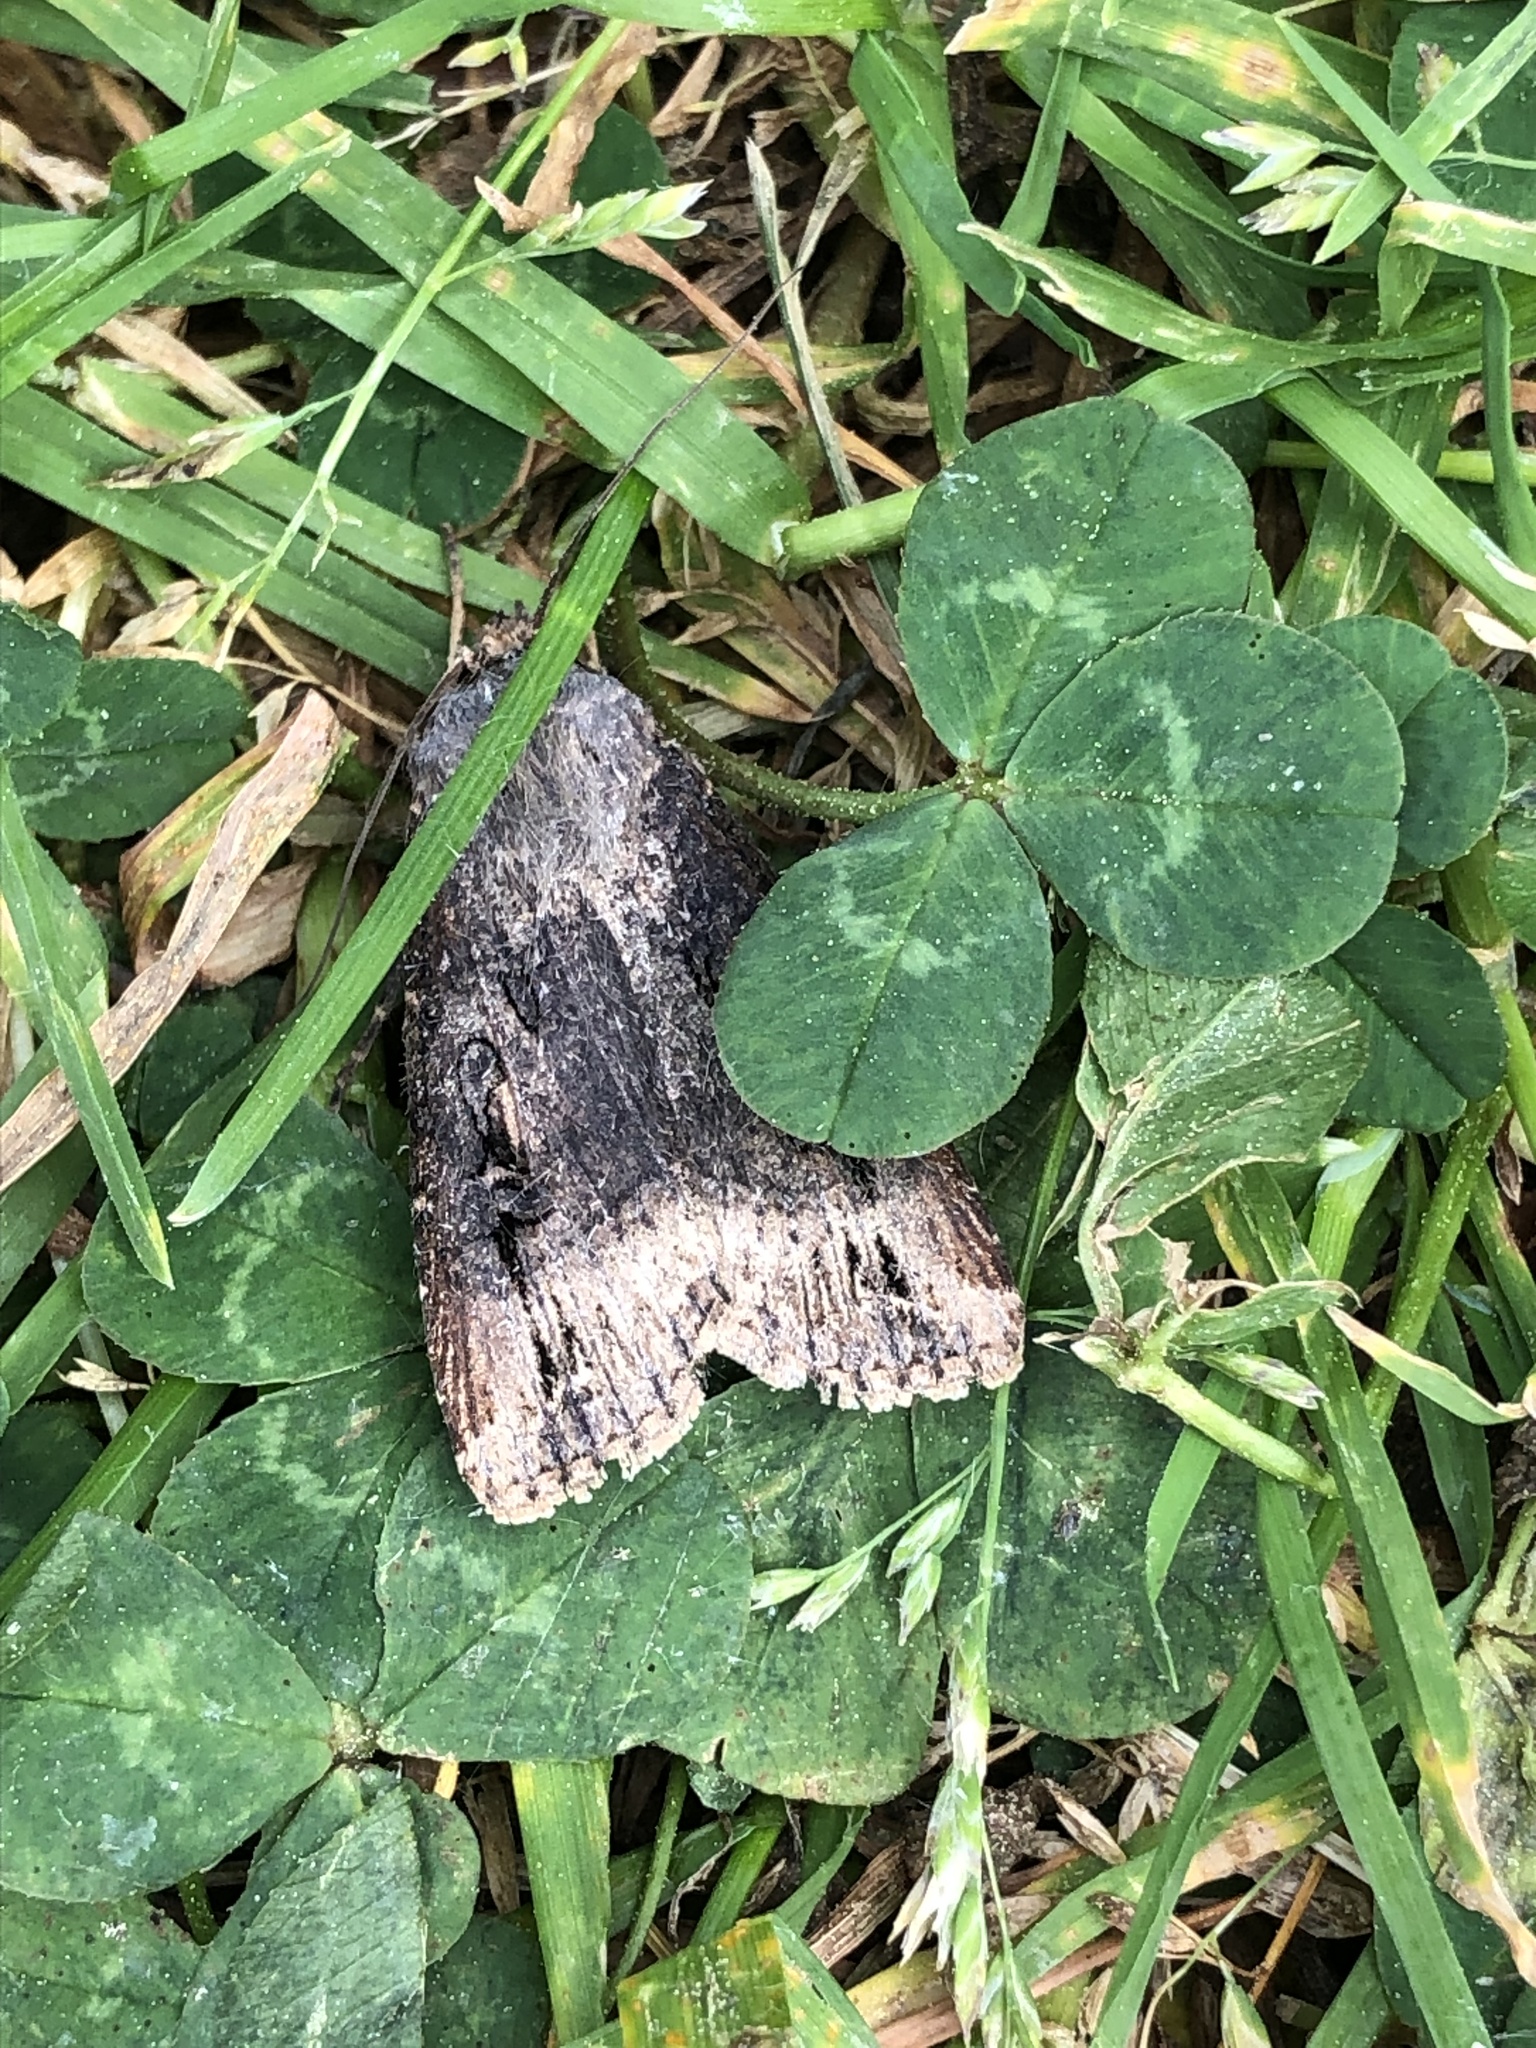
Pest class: cutworms